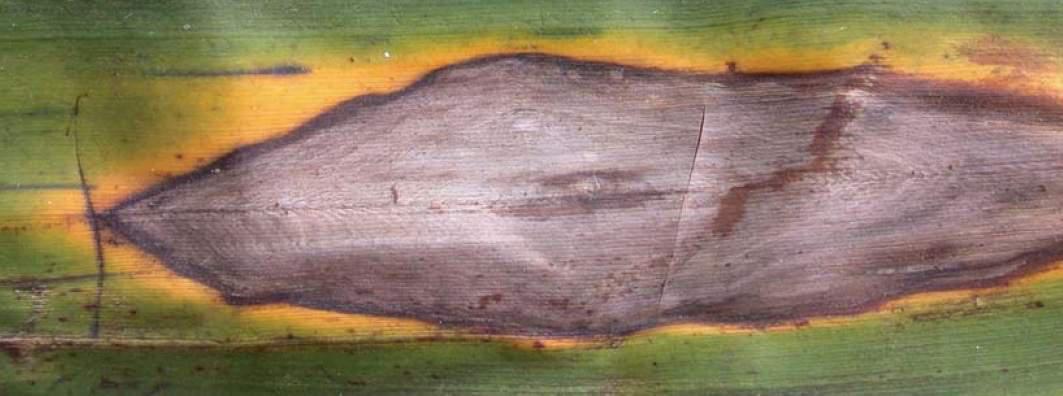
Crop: unknown
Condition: banana_banana_cordana_spot